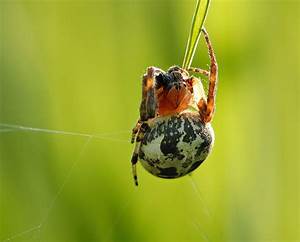
Label: spider